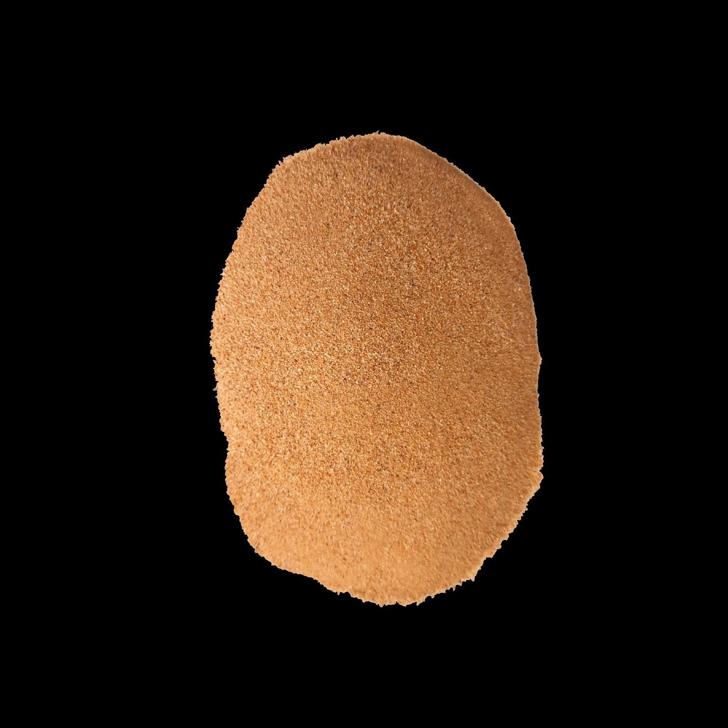
Soil type: Red soil